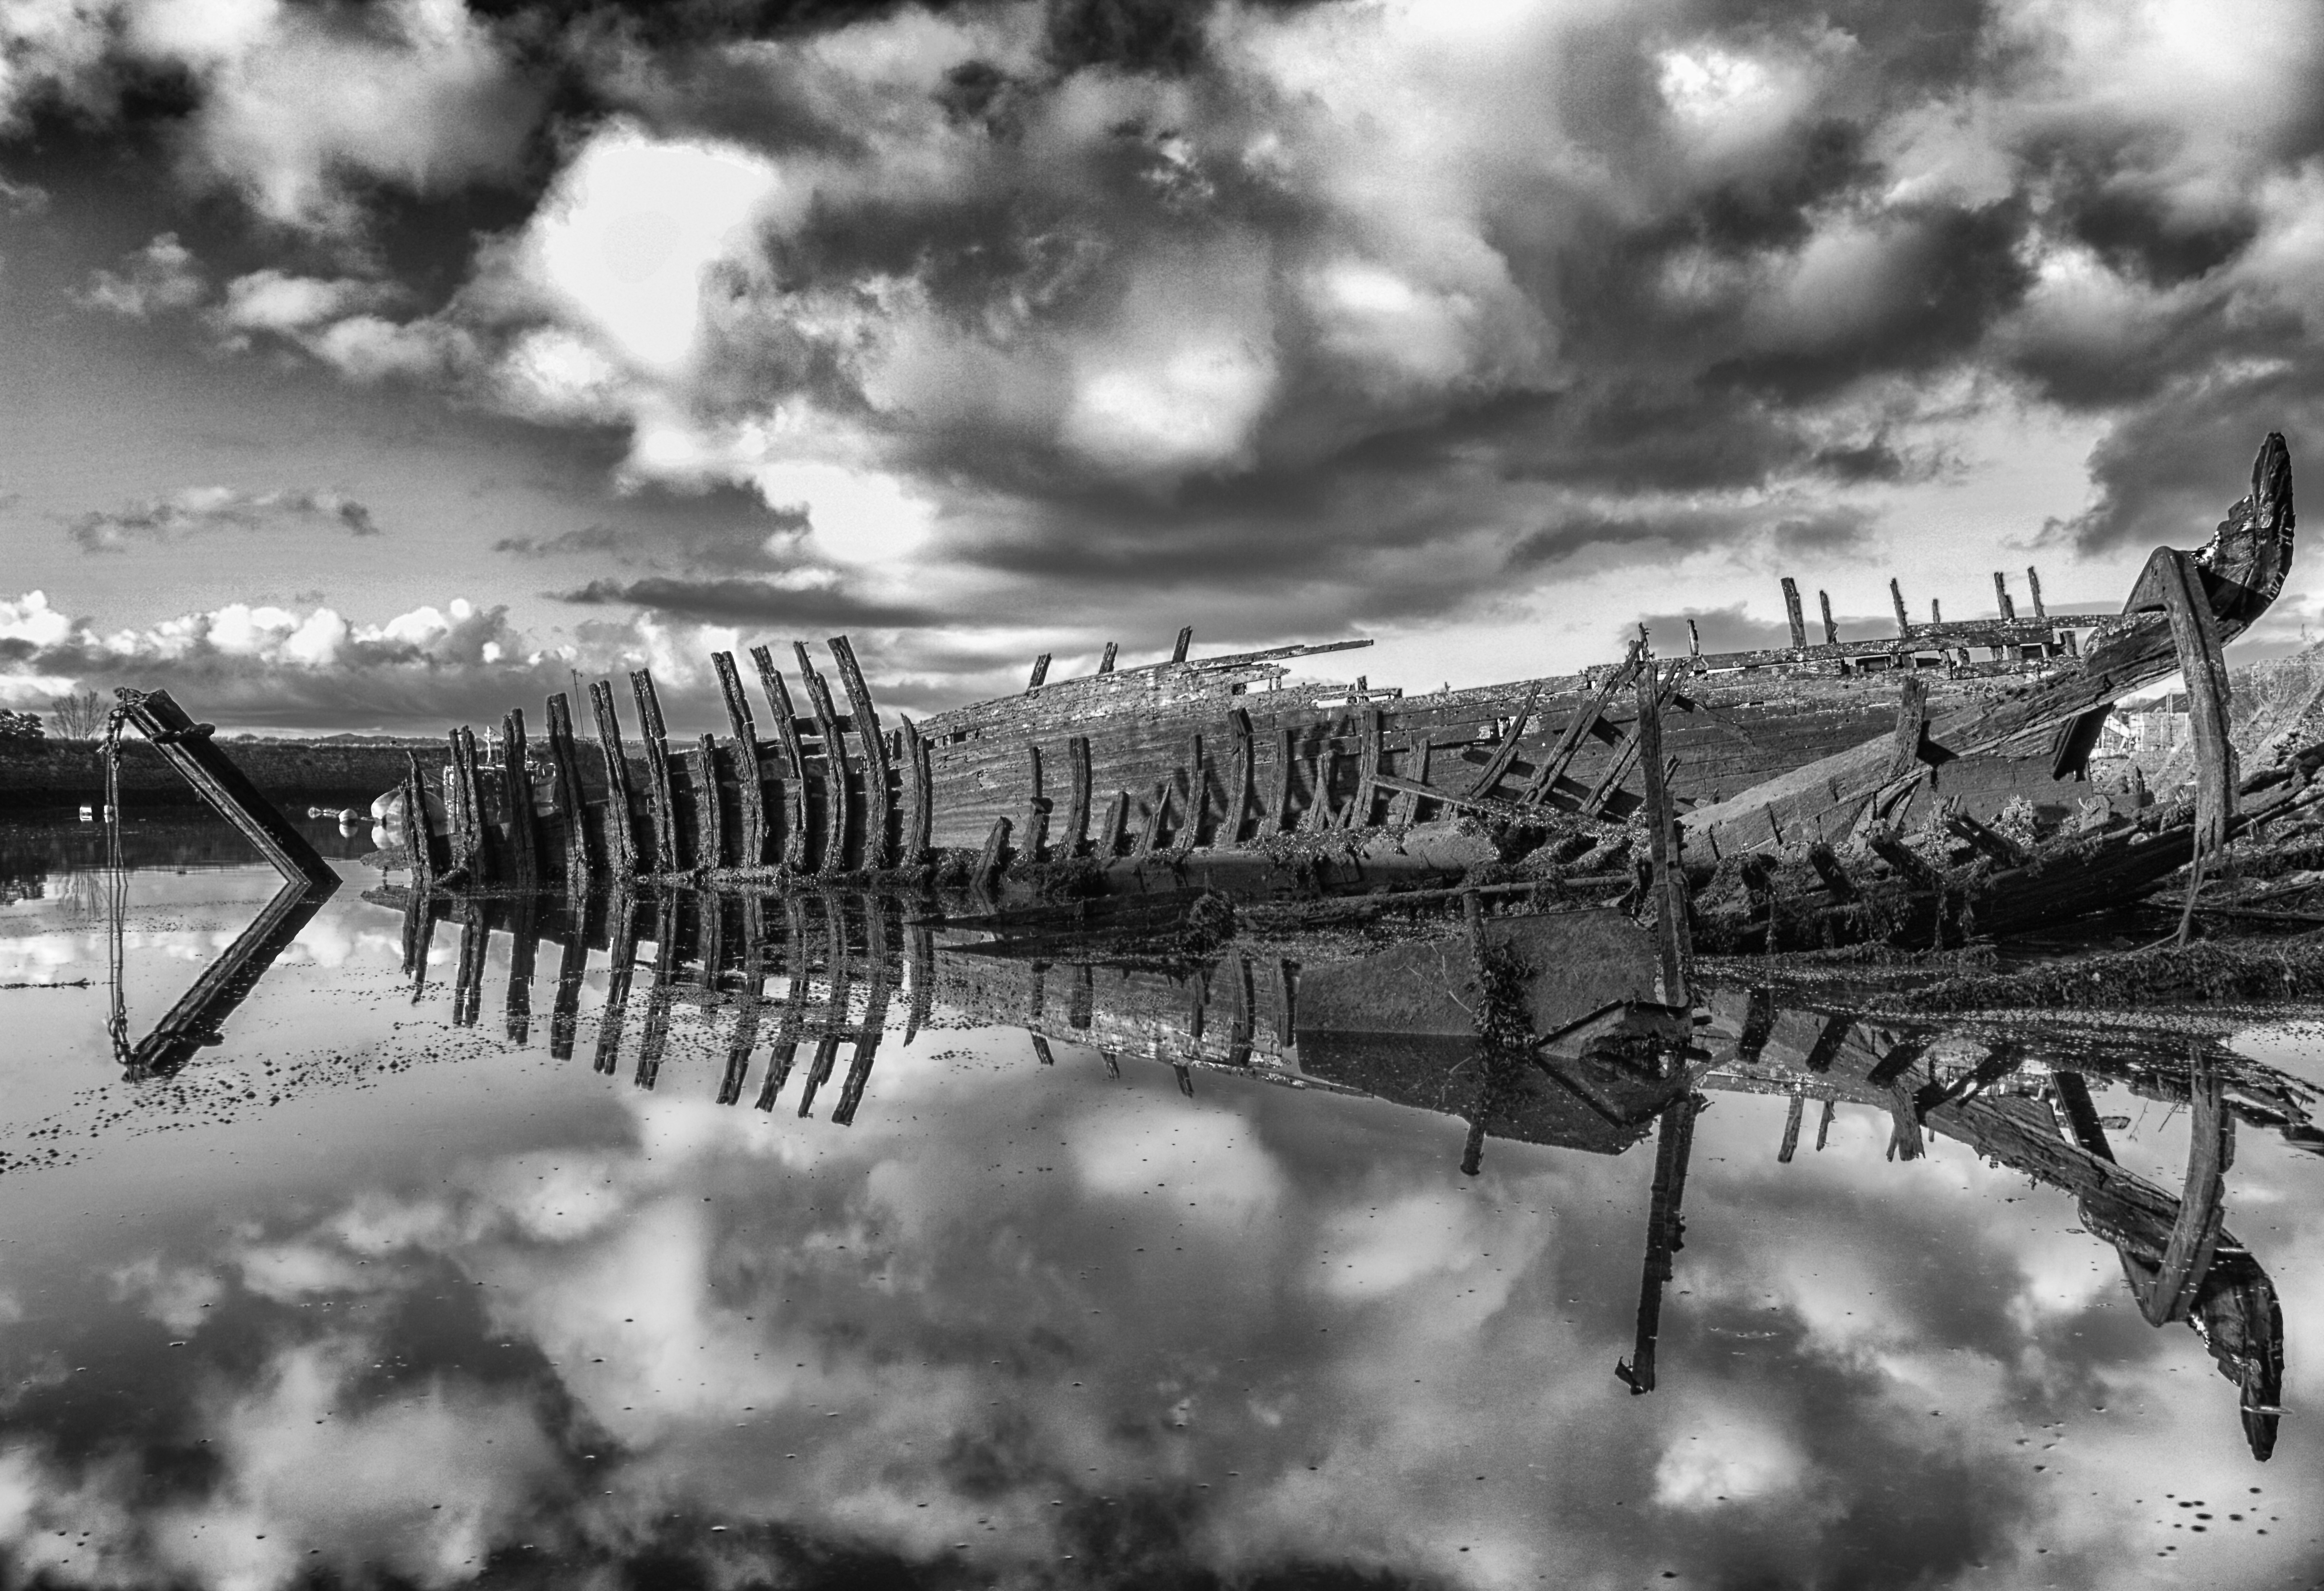
snow, winter, cloud, black and white, photography, wave, canal, weather, black, monochrome, bowling, boats, scotland, wreck, shipwreck, riverclyde, clyde, forthandclydecanal, bowlingbasin, monochrome photography